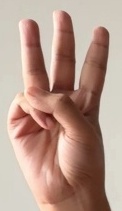
ASL sign: 6